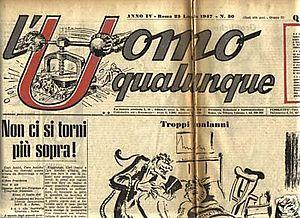
L'Uomo qualunque-Hebdomadaire-Rome- crée en 1944
L'Uomo qualunque était un hebdomadaire italien de sensibilité de droite libérale, fondé en 1944 par Guglielmo Giannini. Le courant, puis un parti politique Fronte dell'Uomo Qualunque a pris vie autour de cet hebdomadaire.
Guglielmo Giannini est un journaliste, écrivain, réalisateur, dramaturge, député, homme politique italien, fondateur du mouvement Fronte dell'Uomo Qualunque.